Flortaucipir (18F)

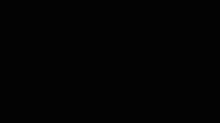

Flortaucipir (F), sold under the brand name Tauvid, is a radioactive diagnostic agent indicated for use with positron emission tomography (PET) imaging to image the brain.